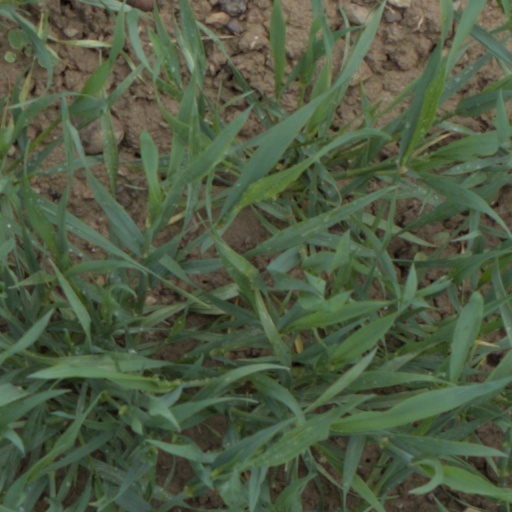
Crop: wheat